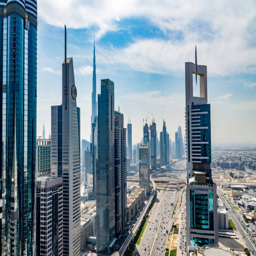
cityscape along view from a skyscraper